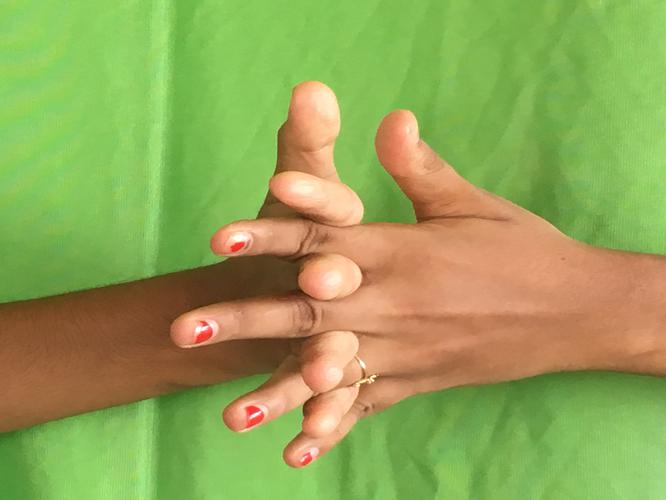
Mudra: Karkatta
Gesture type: double_hand